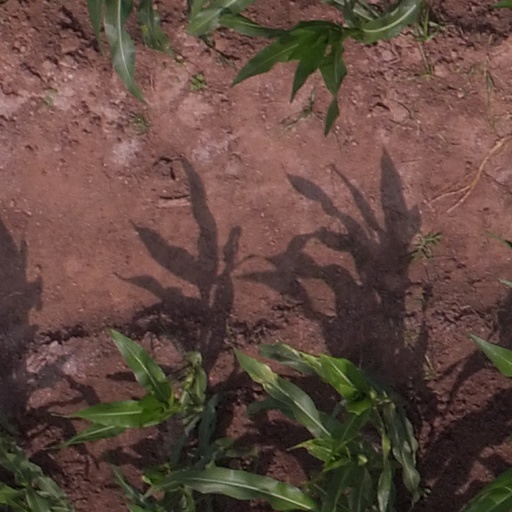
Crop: maize; corn